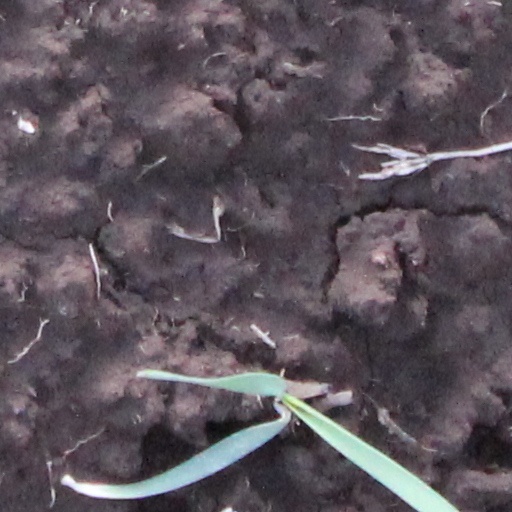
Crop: wheat